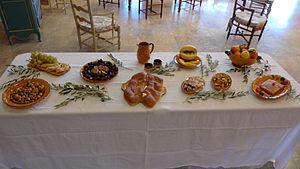
Caderousse, les treize desserts présentés au salon des santonniers
En Provence, le gros souper est le repas maigre traditionnellement pris en famille le 24 décembre, avant la messe de minuit.